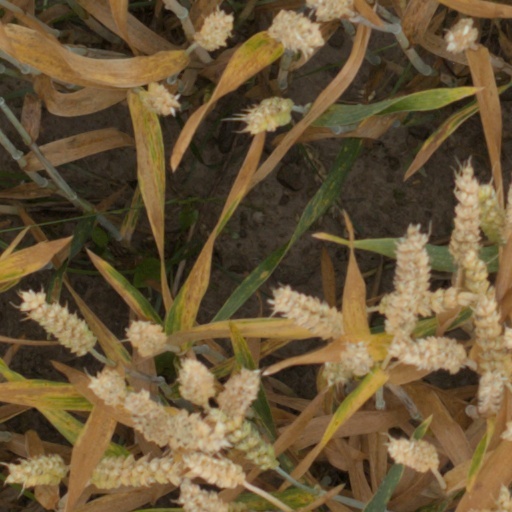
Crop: wheat